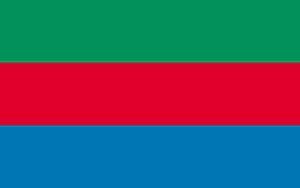
Puerto Quito est une ville située en Équateur, dans la province de Pichincha. Elle est la capitale du canton de Puerto Quito.
Puerto Quito est un canton d'Équateur situé dans la province de Pichincha.
Cet article présente une liste des principales villes d'Équateur jusqu'en 2012.